Fitch's General Store and House

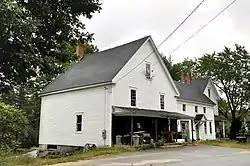

Fitch's General Store and House is a historic former commercial establishment on Long Hill Road in the village of East Sebago, Maine. Built about 1870 as a private residence, it became a general store in 1920 and was a mainstay of local business in the rural community. The property was listed on the National Register of Historic Places in 1995. As of 2014, it was apparently again a private residence.